Évian Conference

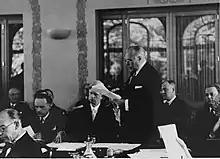
Myron Taylor addresses the Évian Conference

The Évian Conference was convened 6–15 July 1938 at Évian-les-Bains, France, to address the problem of German and Austrian Jewish refugees wishing to flee persecution by Nazi Germany. It was the initiative of United States President Franklin D. Roosevelt who perhaps hoped to obtain commitments from some of the invited nations to accept more refugees, although he took pains to avoid stating that objective expressly. Historians have suggested that Roosevelt desired to deflect attention and criticism from American policy that severely limited the quota of refugees admitted to the United States.